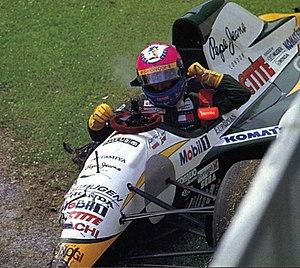
La Lotus 107C est la monoplace de Formule 1 engagée par l'écurie Team Lotus lors des six premières manches de la saison 1994 de Formule 1. Elle est pilotée par le Portugais Pedro Lamy, remplacé par l'Italien Alessandro Zanardi, et le Britannique Johnny Herbert. La 107C est en réalité une Lotus 107B adaptée à la réglementation technique de 1994 et se distingue notamment par son moteur Mugen-Honda, qui remplace le moteur Ford-Cosworth de la saison précédente.